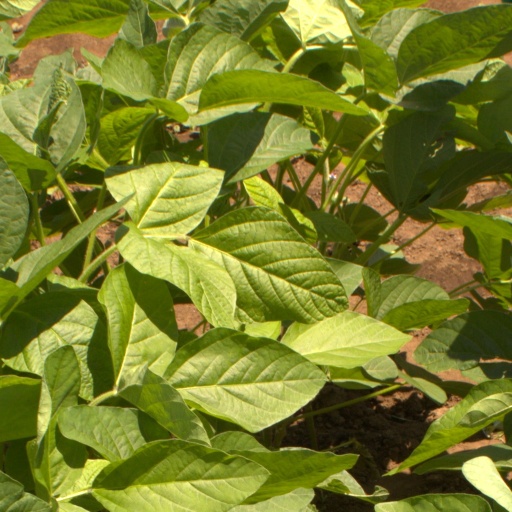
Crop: soybean